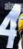
Number: 4